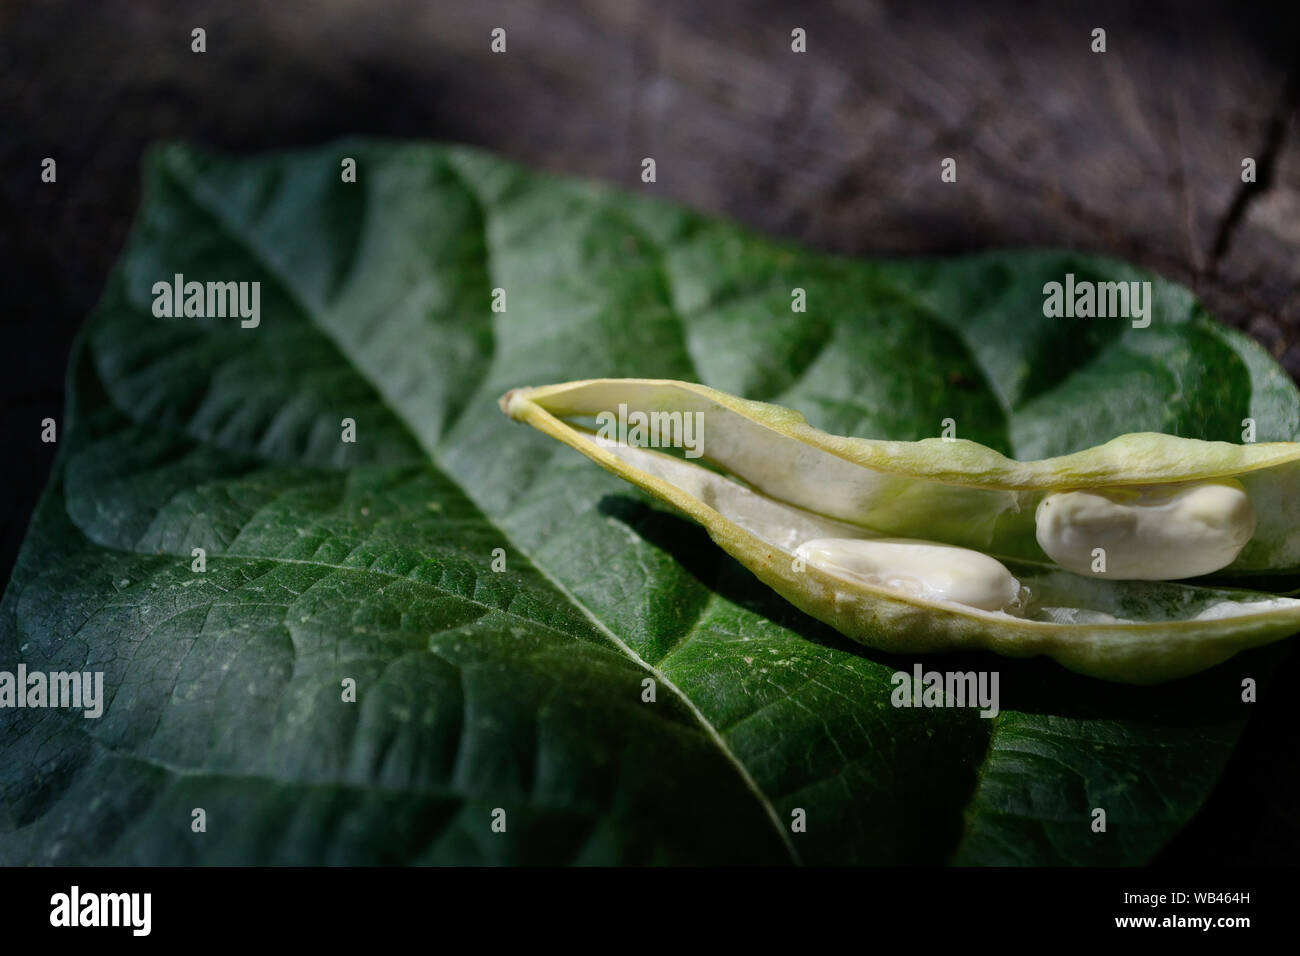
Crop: unknown
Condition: bean